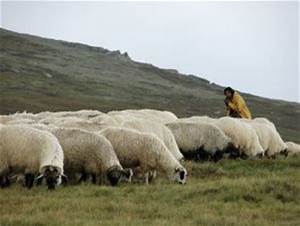
Label: pecora